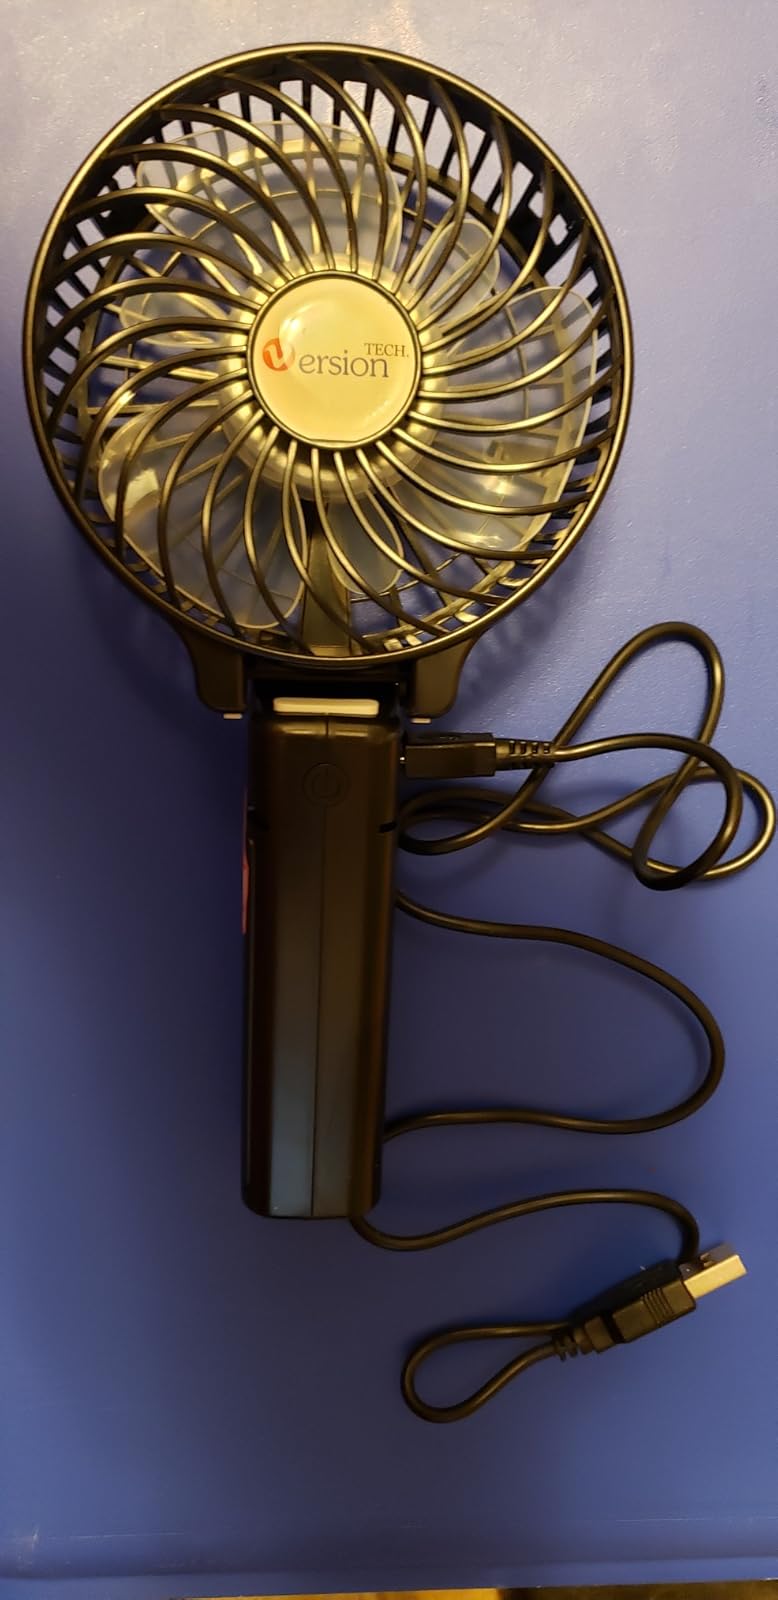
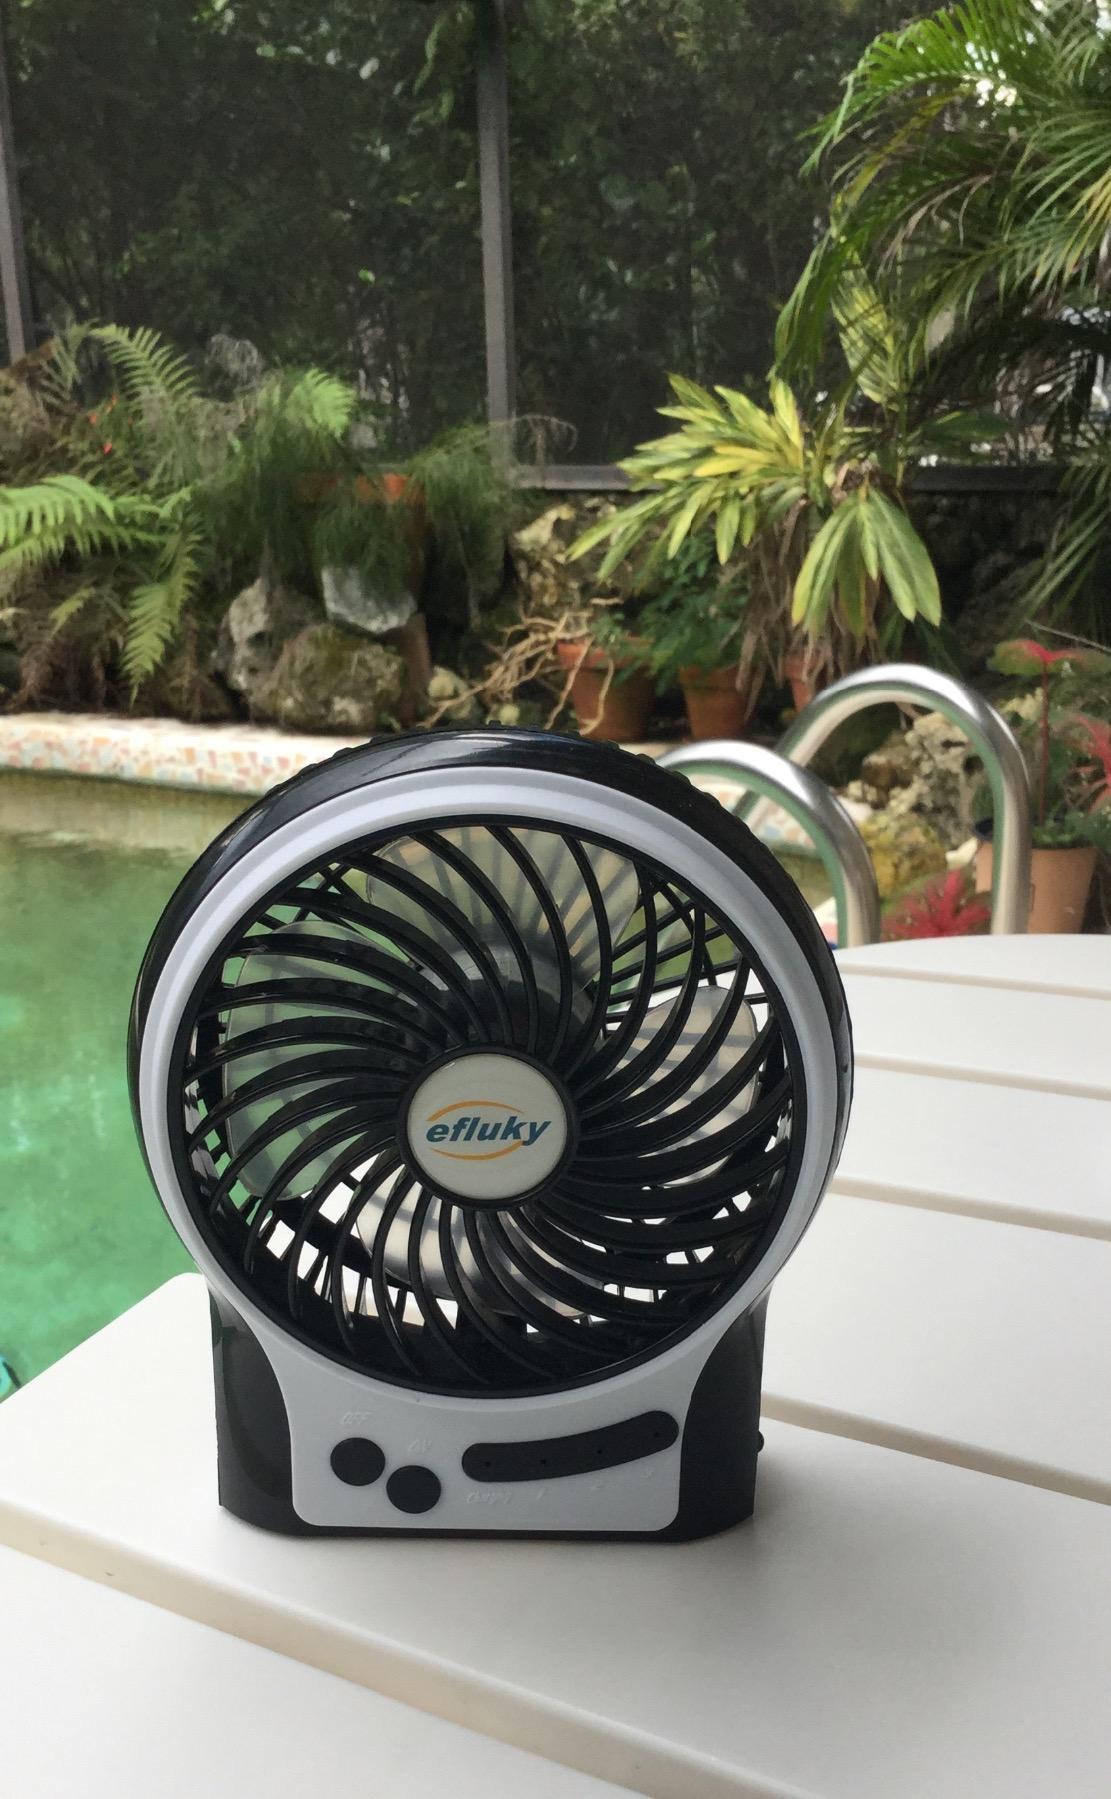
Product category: fan
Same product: no